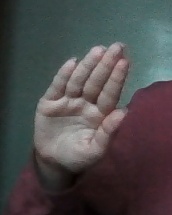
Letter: seen